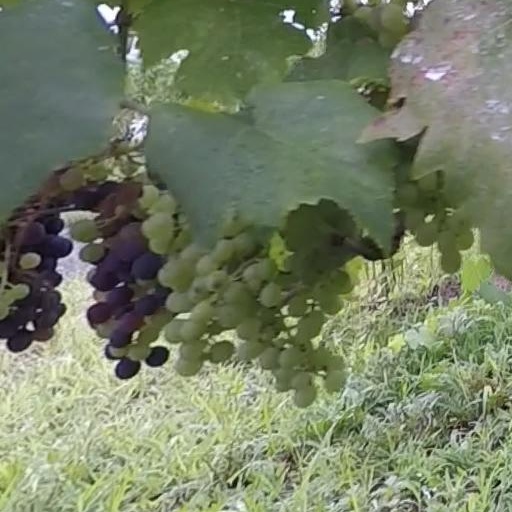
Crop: grape